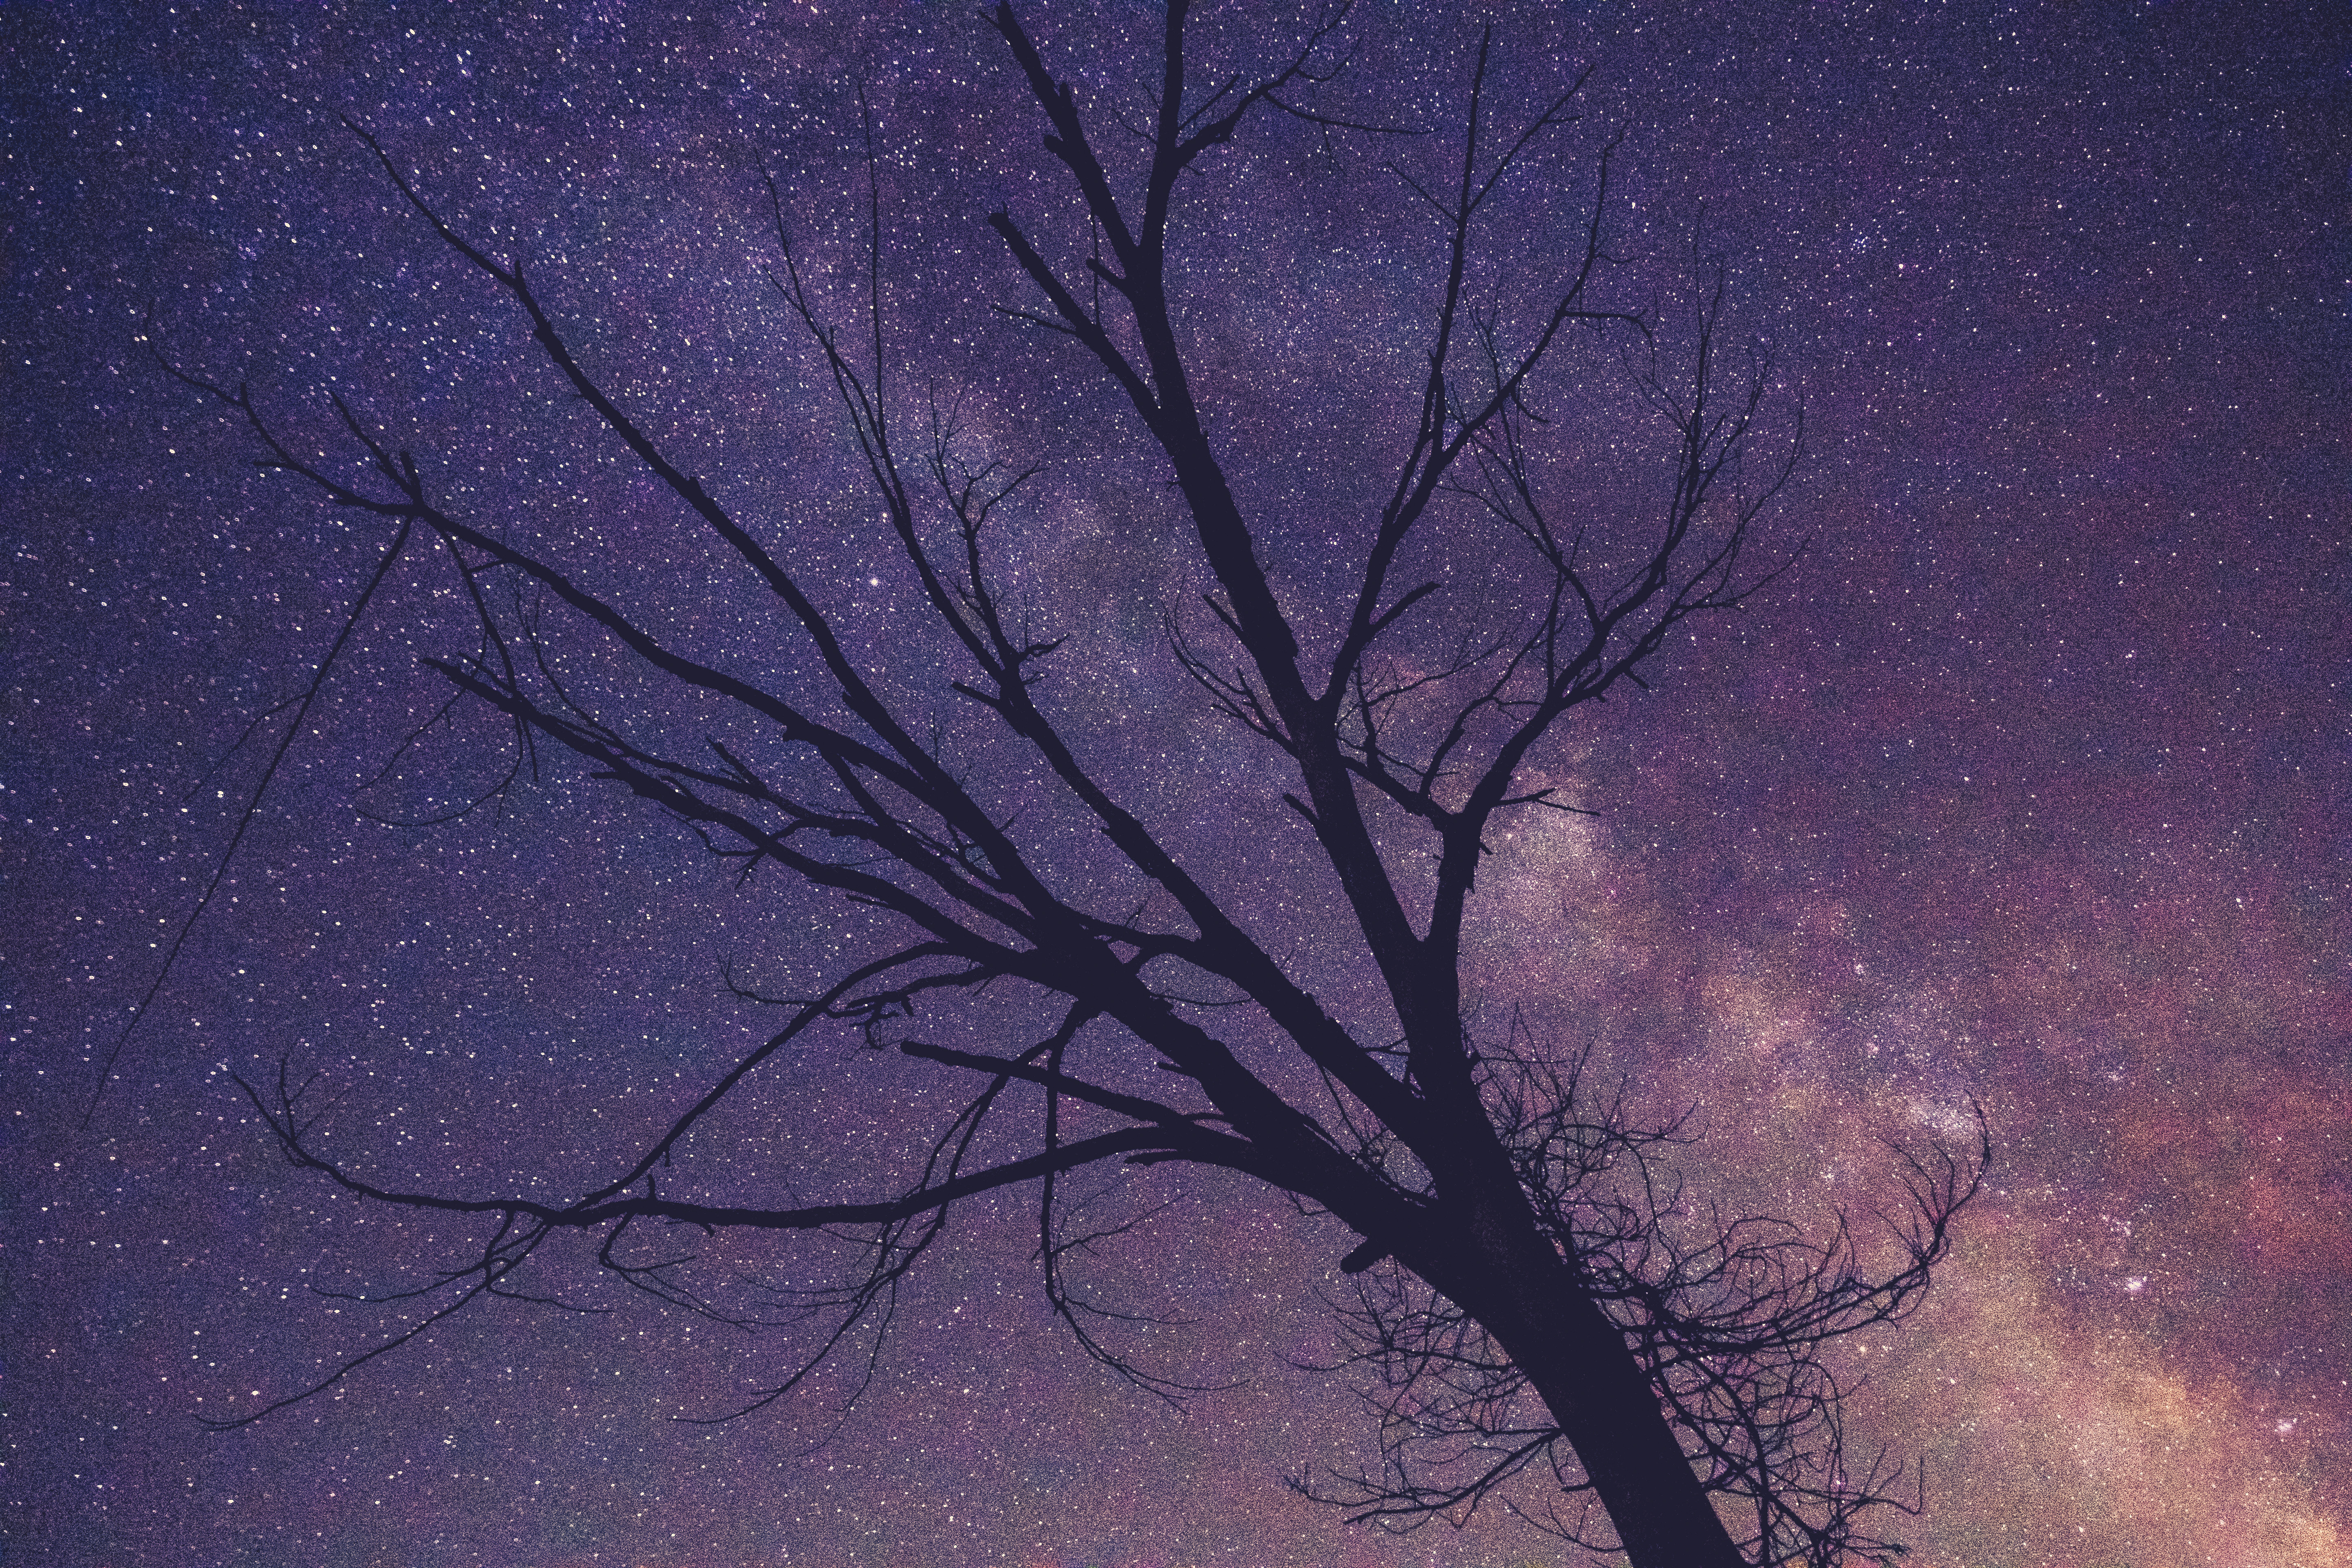
tree, silhouette, sky, night, star, milky way, atmosphere, darkness, moonlight, astronomy, stars, midnight, astronomical object